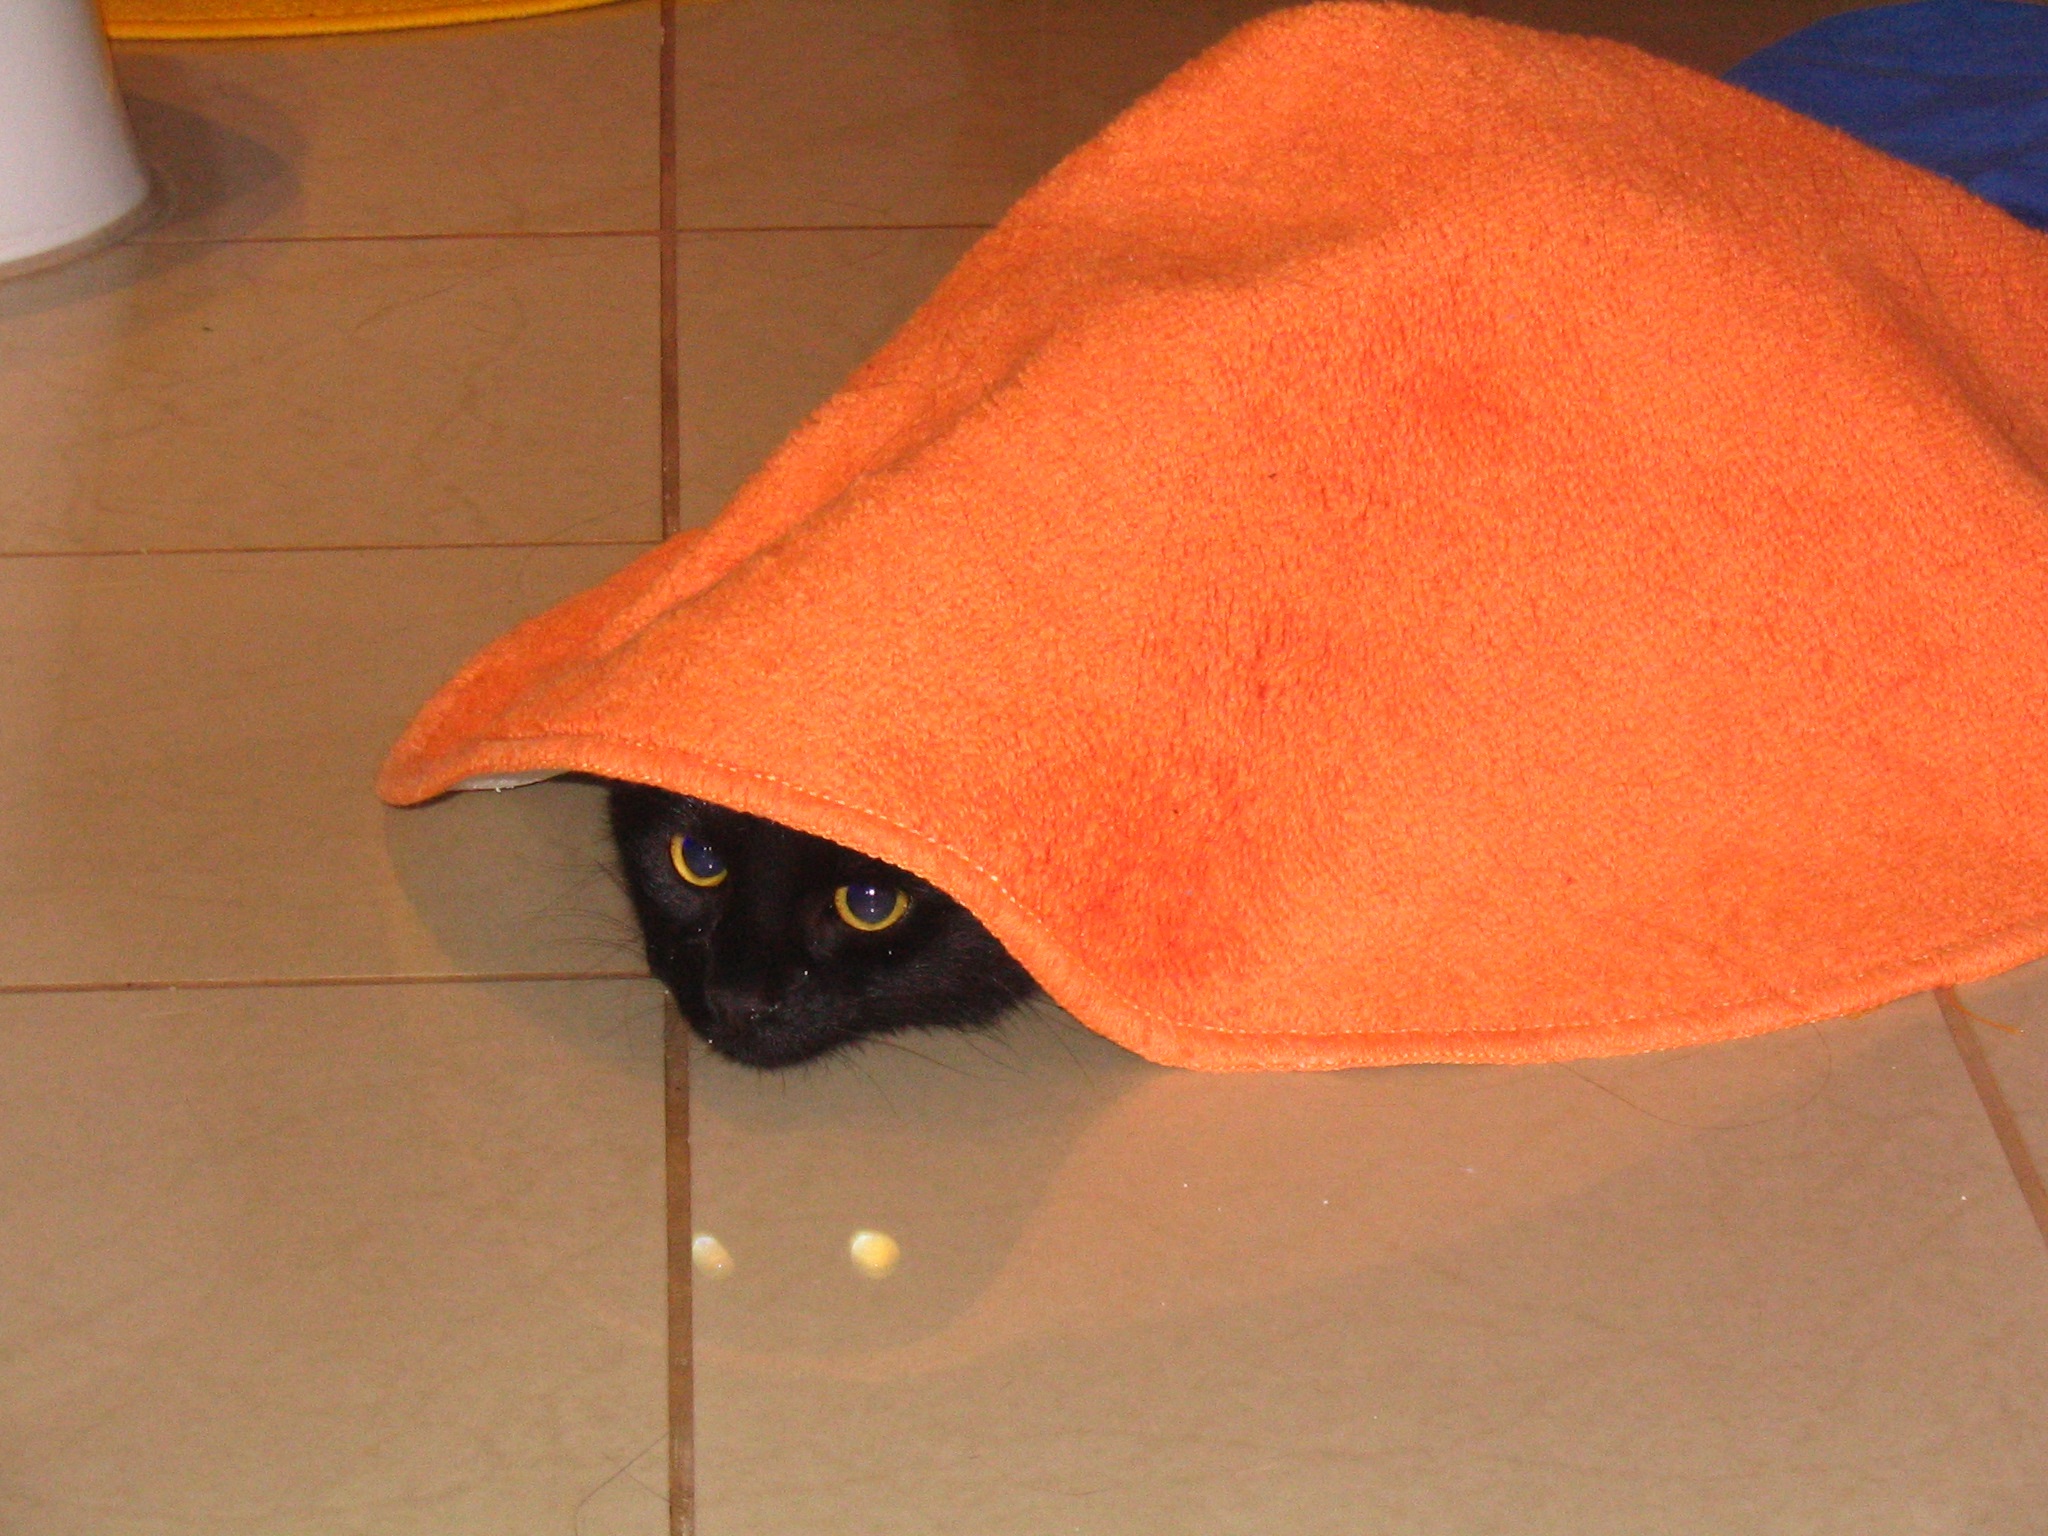
orange, red, cat, hat, clothing, headgear, textile, cap, carpet, hiding place, fashion accessory